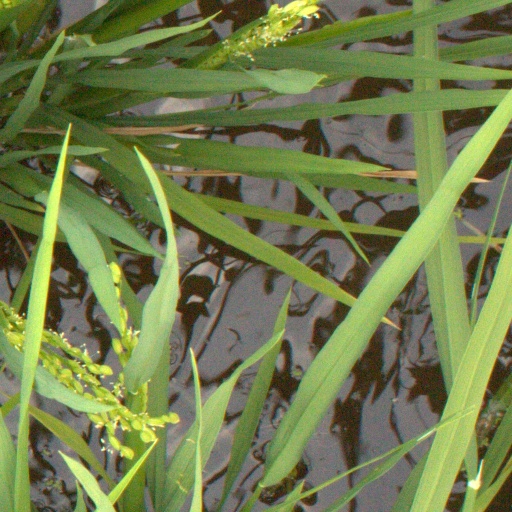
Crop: rice